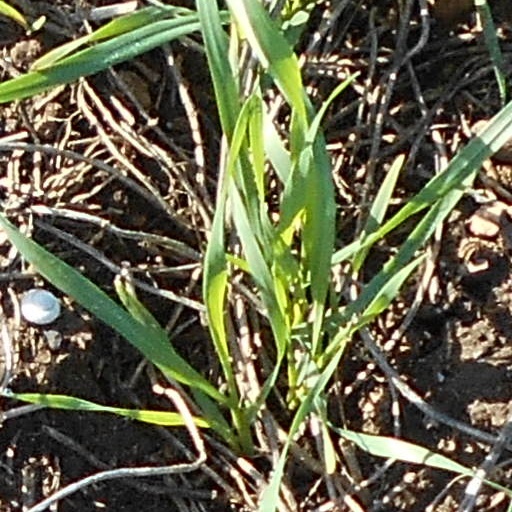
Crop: wheat